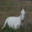
Label: horse